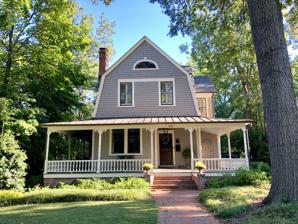
Building: Bassett House (Durham, North Carolina)
Country: United States of America
Year built: 1891
Historic house in North Carolina, United States United States historic place Bassett House U.S. National Register of Historic Places U.S. Historic district Contributing property Bassett House, August 2019 Show map of North Carolina Show map of the United States Location 1017 W. Trinity Ave., Durham, North Carolina Coordinates 36°0′20″N 78°54′38″W / 36.00556°N 78.91056°W / 36.00556; -78.91056 Area less than one acre Built 1891 Built by Christian, T.S. Architectural style Shingle Style MPS Faculty Avenue Houses TR NRHP reference No. 79003330 Added to NRHP November 29, 1979 The Bassett House is a historic home located at 1017 W. Trinity Ave. in Durham , Durham County, North Carolina .  It was built in 1891 by local contractor T.S. Christian , and is a Shingle Style dwelling. It was listed on the National Register of Historic Places in 1979. It is located in the Trinity Historic District . Former residents John Spencer Bassett References